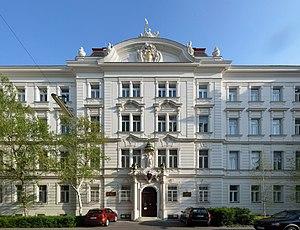
Maison des Chevaliers de la Croix à l'étoile rouge, au 1, Kreuzherrengasse, 4e district de Vienne